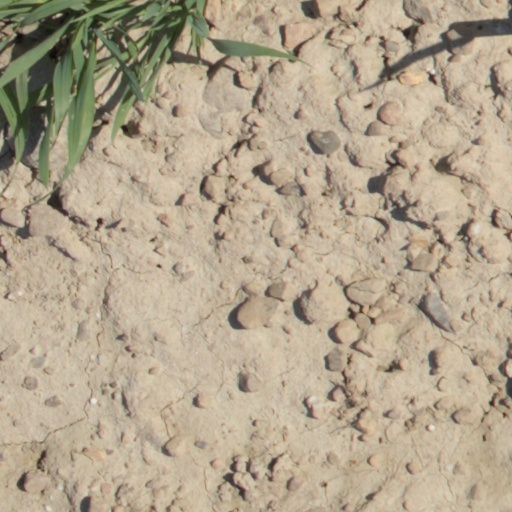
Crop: wheat